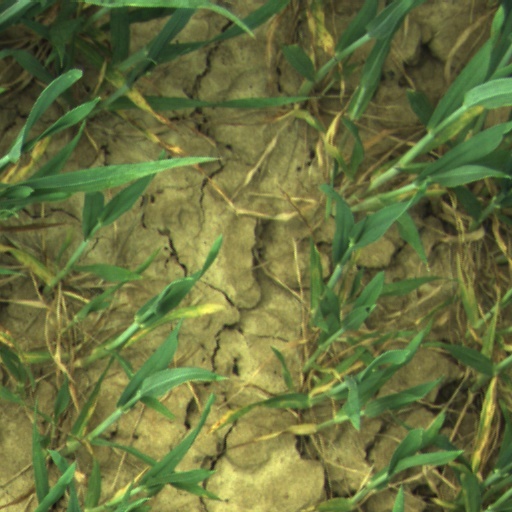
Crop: wheat